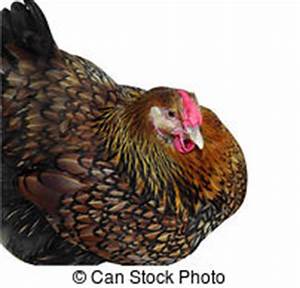
Label: gallina